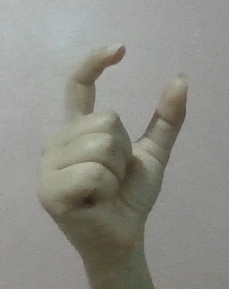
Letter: nun